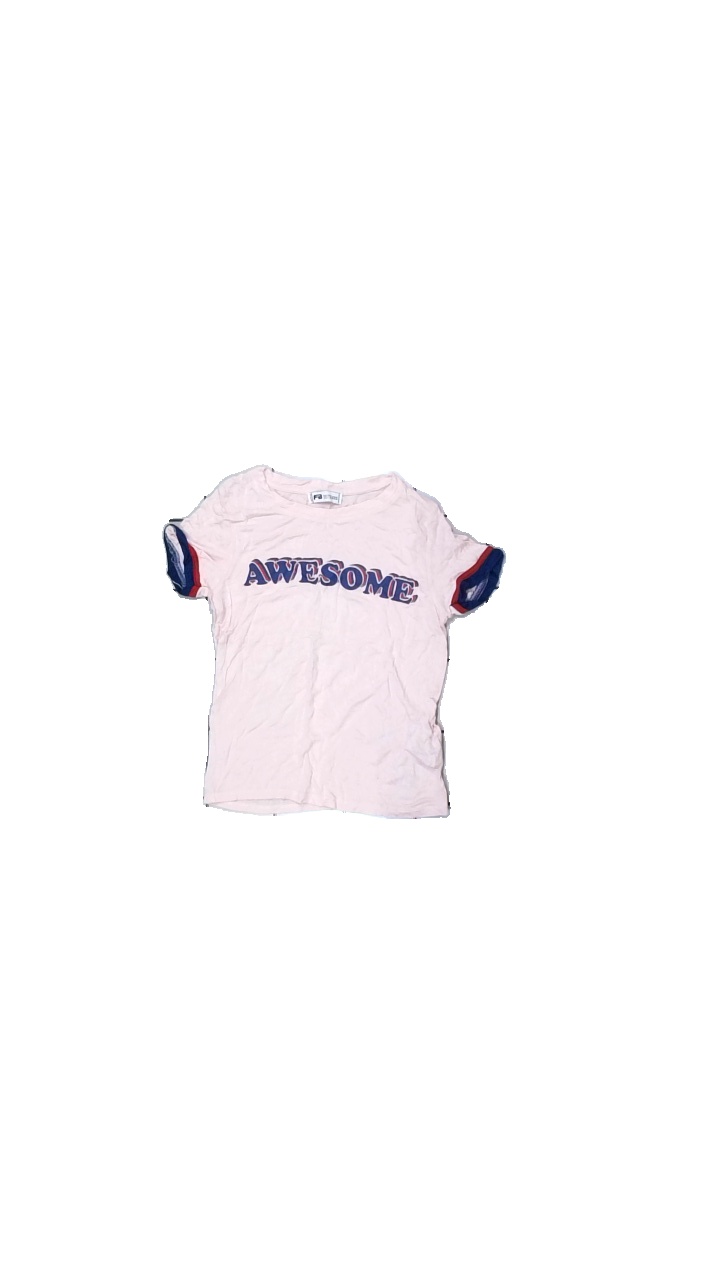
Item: T-shirt (Ladies)
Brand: Fbsisters (new Yorker)
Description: T-shirt with print
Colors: Pink, Blue, Red
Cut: Regular, C-collar
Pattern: Other
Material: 100% Viscose
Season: All
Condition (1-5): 5
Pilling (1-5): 5
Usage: Reuse
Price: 50-100